Jack and the Beanstalk (1917 film)

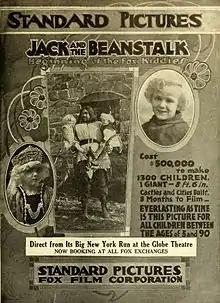

Jack and the Beanstalk is a 1917 American silent fantasy film directed by Chester Franklin and Sidney Franklin and starring Francis Carpenter, Virginia Lee Corbin, and Violet Radcliffe. It is based on the fairytale of the same name, and is now lost, along with the rest of the series.